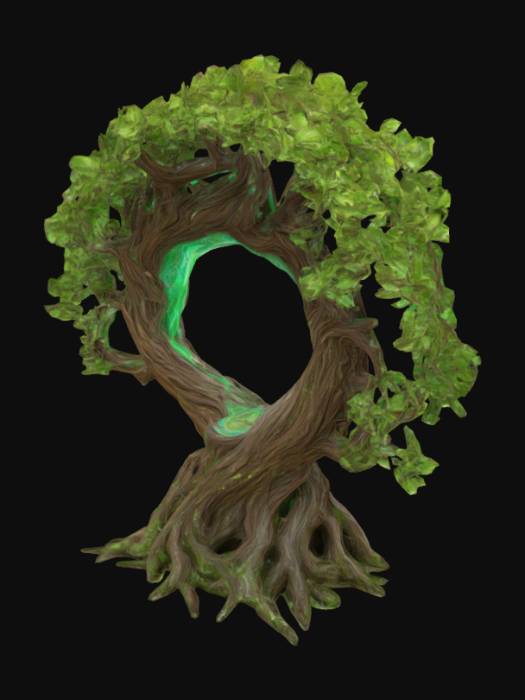
미적 점수 (1~10점): 8